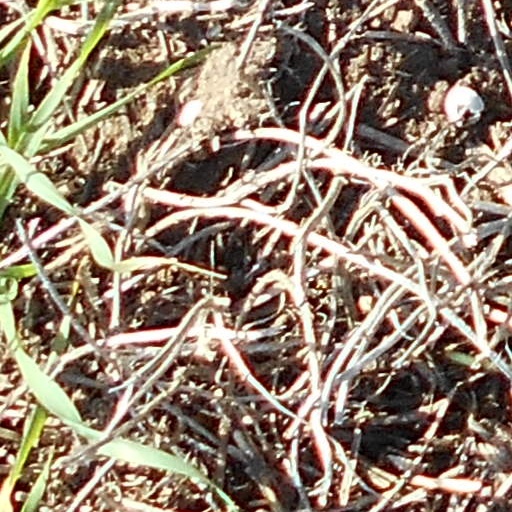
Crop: wheat